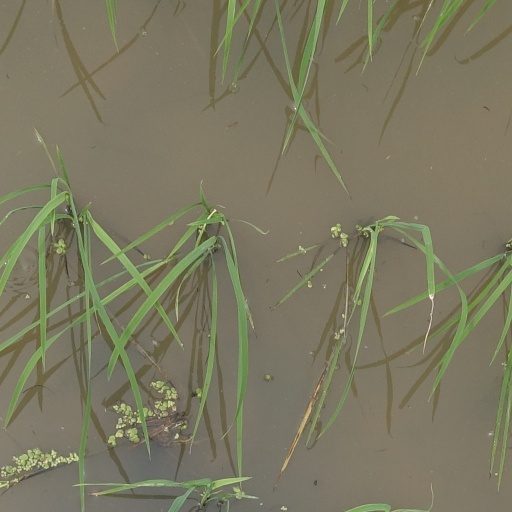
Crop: rice